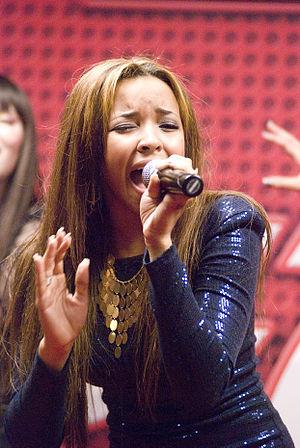
Tinashe, née le 6 février 1993, est une chanteuse, danseuse, actrice, auteure-compositrice, et mannequin américaine. Née à Lexington dans le Kentucky, et élevée à Los Angeles, elle commence sa carrière musicale en intégrant le groupe The Stunners avant d'embarquer dans une carrière solo.